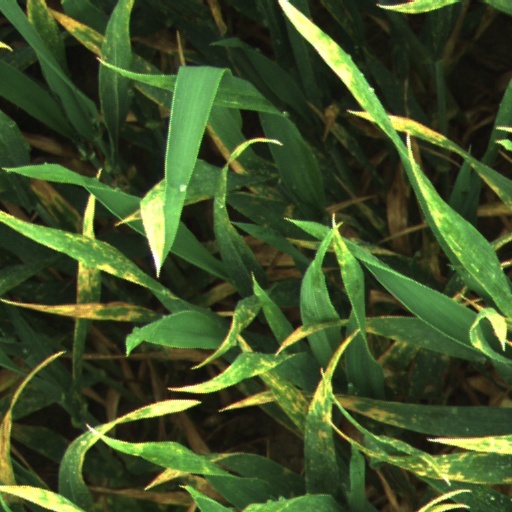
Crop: wheat